3:10 Relay

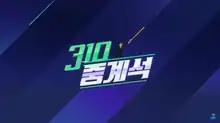
Titlecard featuring anchor Yang Won-bo

3:10 Relay was a South Korean newscast airing on JTBC in 2020. With the concept of a sports program, it puts a funny spin on domestic and foreign stories using entertaining editing and captions. It is presented by Yang Won-bo and airs weekdays at 3:10 KST. Its final episode aired on 4 December, with anchor Yang Won-bo set to take over Pyo Chang-won in "Scandal Supervisor".